Alpine Path

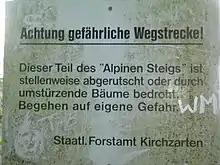
Warning sign at the start of the Alpine Path

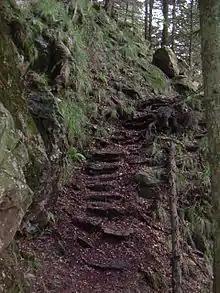
Typical section of the Alpine Path

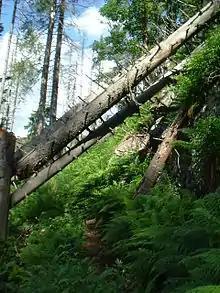
Fallen trees lying across the Alpine Path

The Alpine Path ( or "Alpine Steig") is one of the highest hiking trails in the Black Forest. Between Hüttenwasen and Stübenwasen the path runs largely horizontally across the rocky northern mountainside of the Feldberg in southern Germany.